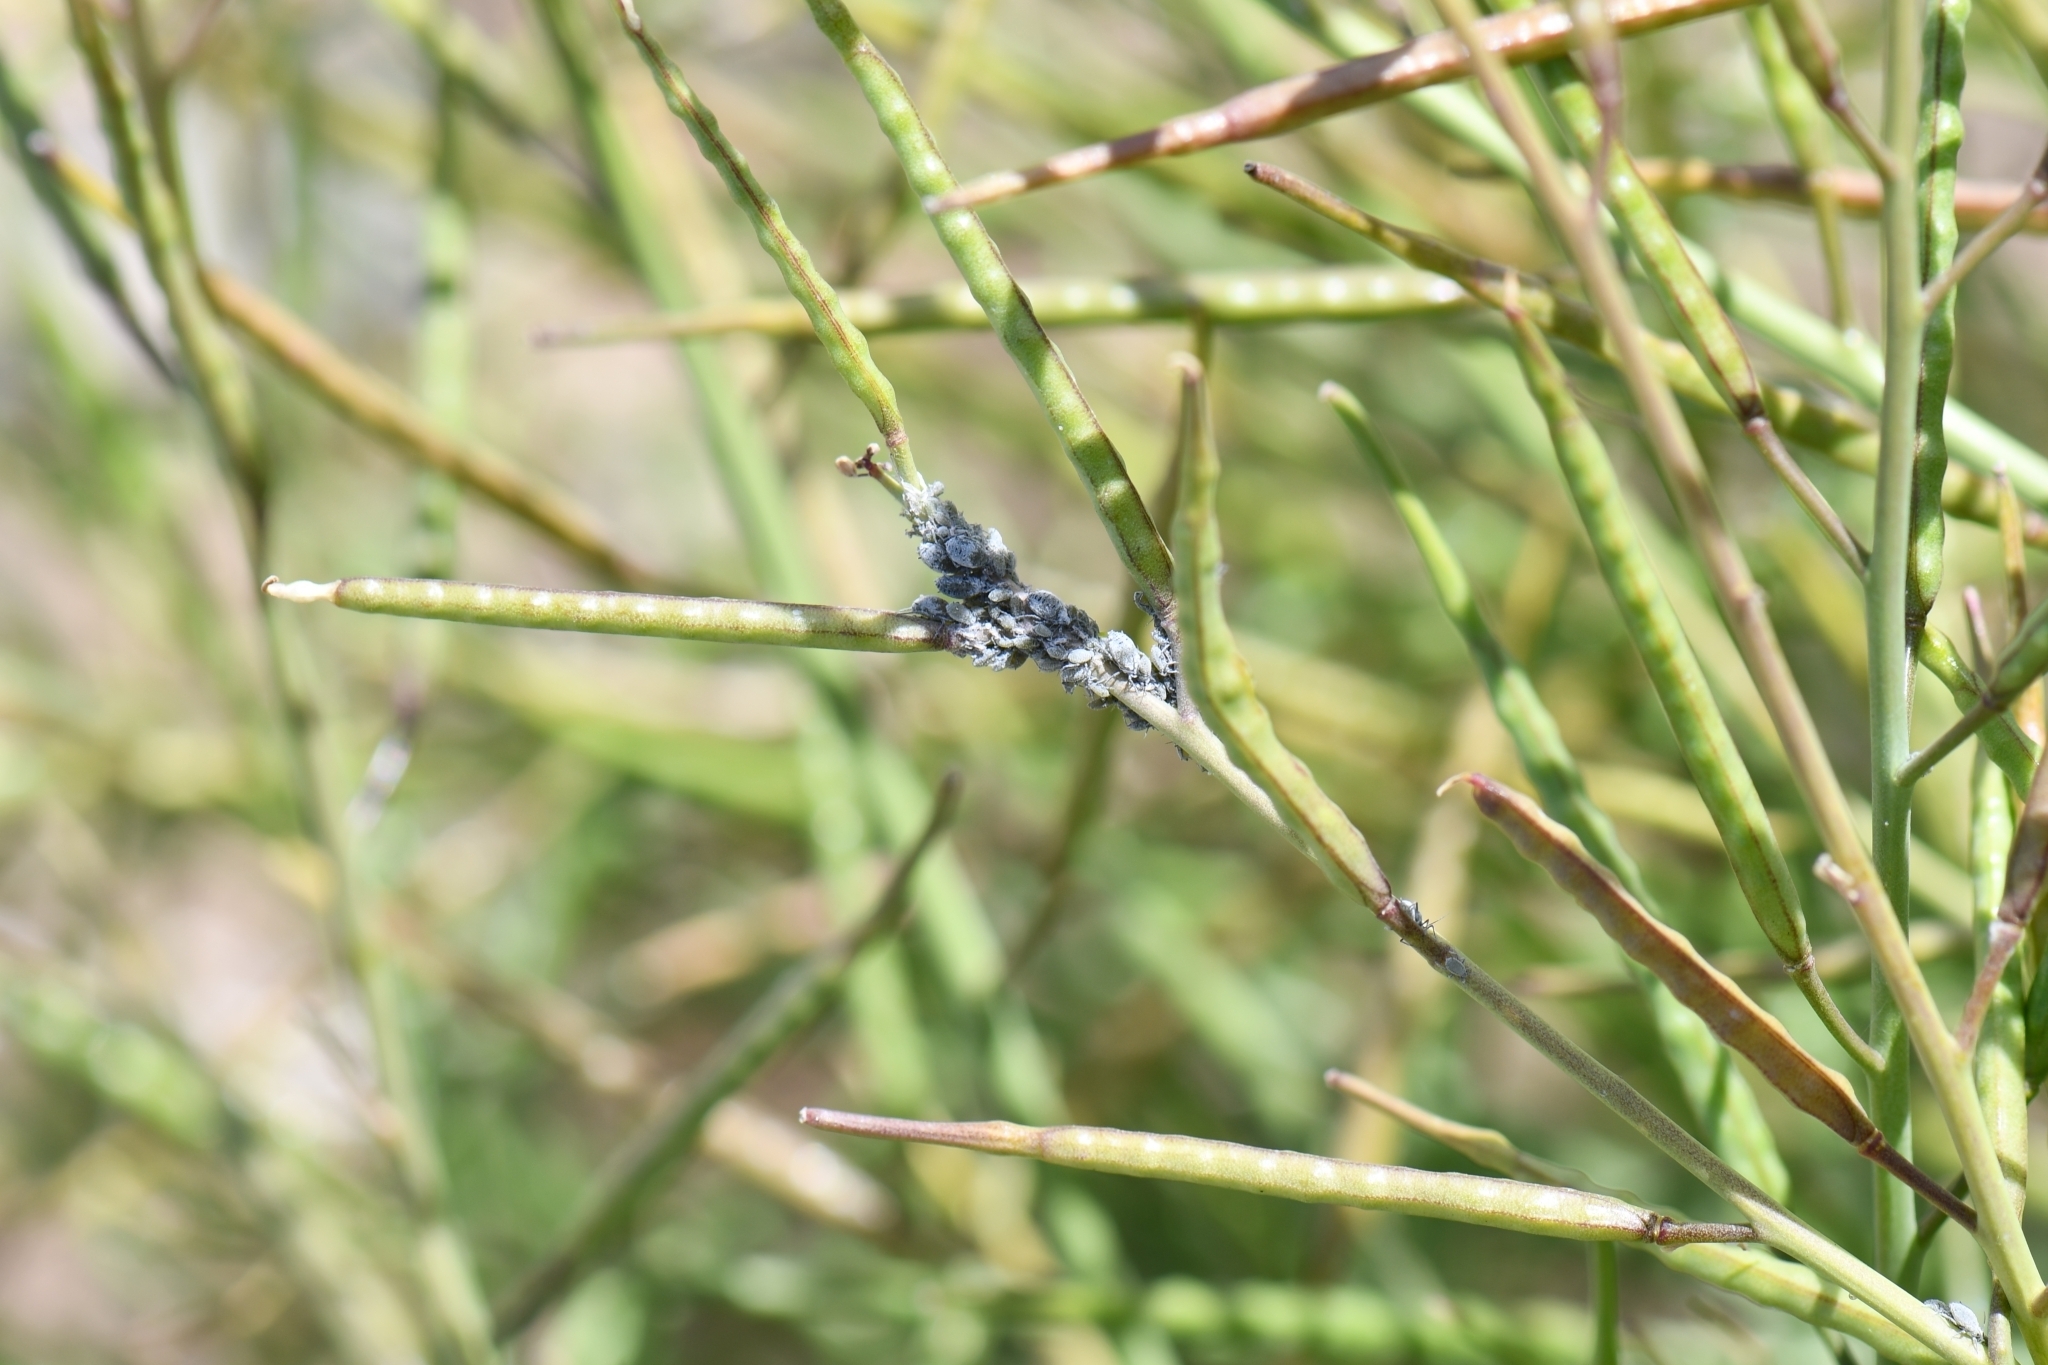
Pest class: cabbage_aphid